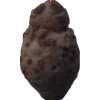
Label: celery